Answer in natural language. Is blue framed coastal marine wall decor behind advanced coding ai (marked B)? Choose between the following options: yes or no
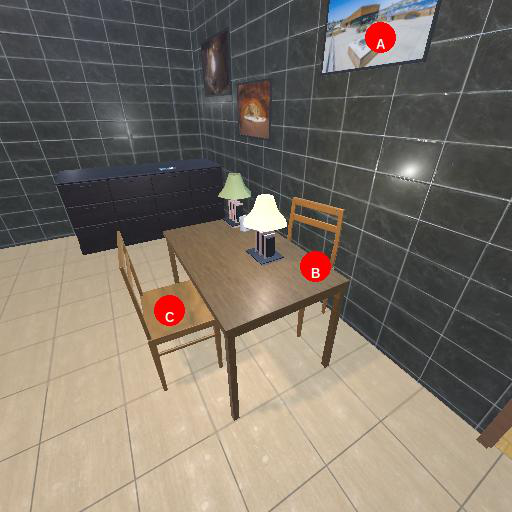
<answer>yes</answer>